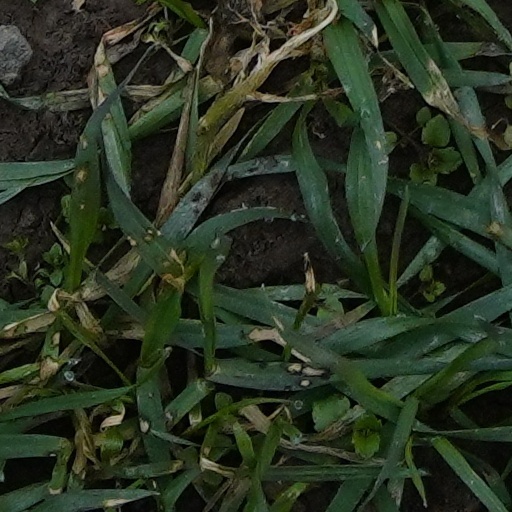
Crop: wheat